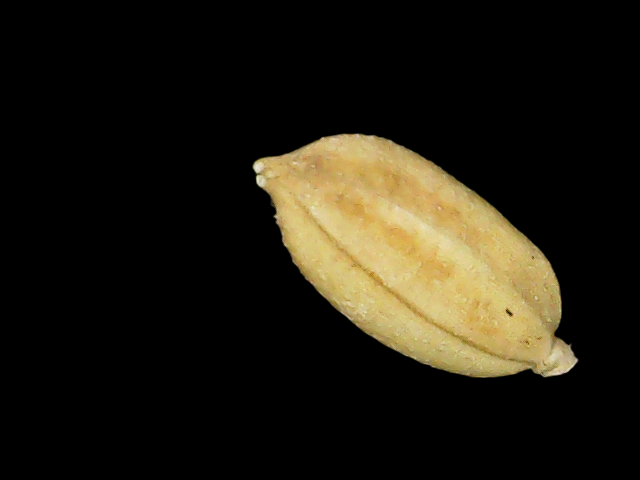
Rice variety: Binadhan08